Paul K. Chappell

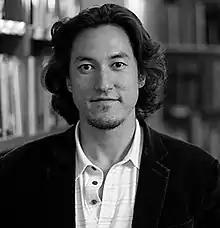
Paul K. Chappell in Charlottesville, Virginia

Paul K. Chappell (born 1980) is an American activist. He is the Director of the Peace Literacy Institute. A graduate of West Point and a veteran of the war in Iraq, he created the idea of Peace Literacy after his time in the military. He develops the idea further in his seven-book series The Road to Peace where he writes about waging peace, ending war, the art of living, and what it means to be human.